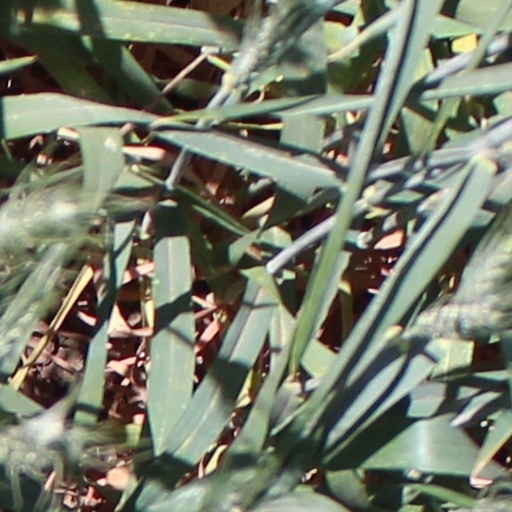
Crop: wheat